Roberta Pinotti

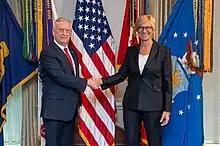
Pinotti with the U.S. Secretary of Defense, James Mattis, in 2017.

In October 2014, Pinotti visited the United Arab Emirates and met with Deputy Supreme Commander of the Armed Forces Crown Prince Mohammed bin Zayed Al Nahyan in order to strengthen the bilateral relations with regards to the Defense. In February 2015 she returned to the United Arab Emirates in occasion of the International Defence Industry Exhibition (IDEX), attended by several Italian companies, and met again with Mohammed bin Zayed Al Nahyan.